Chipotle Mexican Grill

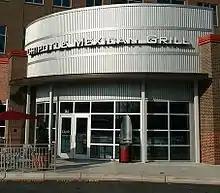
The exterior of a Chipotle in Durham, North Carolina

On March 14, 2016, a National Labor Relations Board (NLRB) administrative law judge concluded that Chipotle's social media policy, and more specifically its application towards an employee who posted tweets regarding wages and working conditions, violated the National Labor Relations Act (NLRA). A former Chipotle employee in Havertown, Pennsylvania, wrote a series of tweets from his personal account about hourly workers being required to work on snow days. Chipotle instructed the employee to delete the tweets. The NLRB judge determined that Chipotle's request to delete the tweets violated the NLRA even though the employee was not disciplined as a result of his tweets.